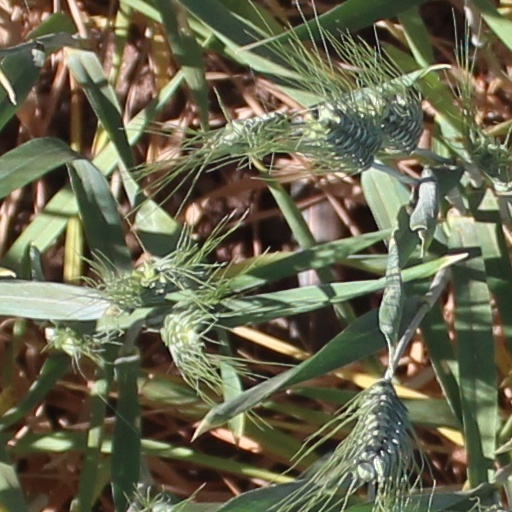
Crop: wheat